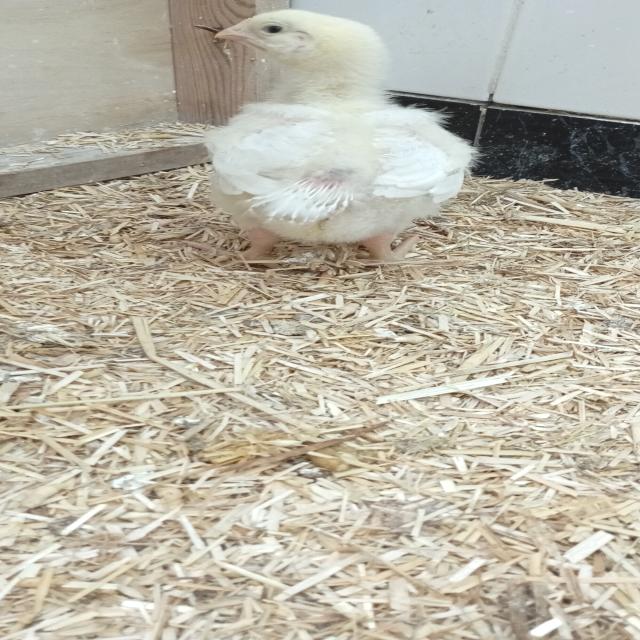
Weight: 335 g